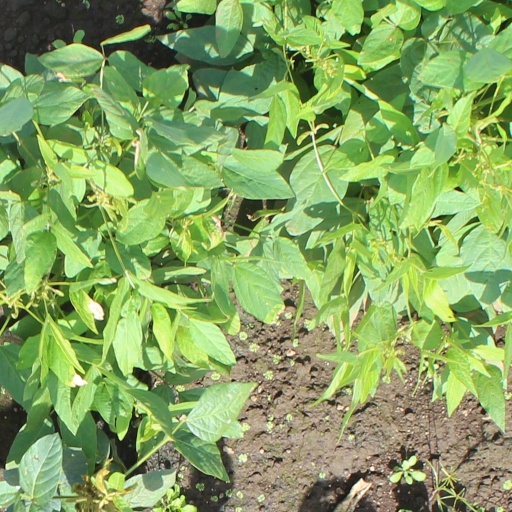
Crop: soybean